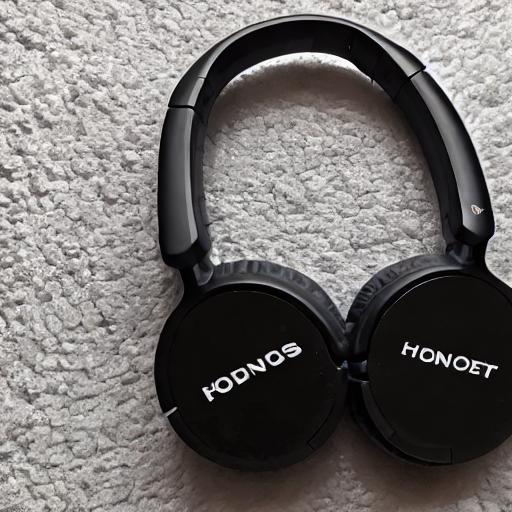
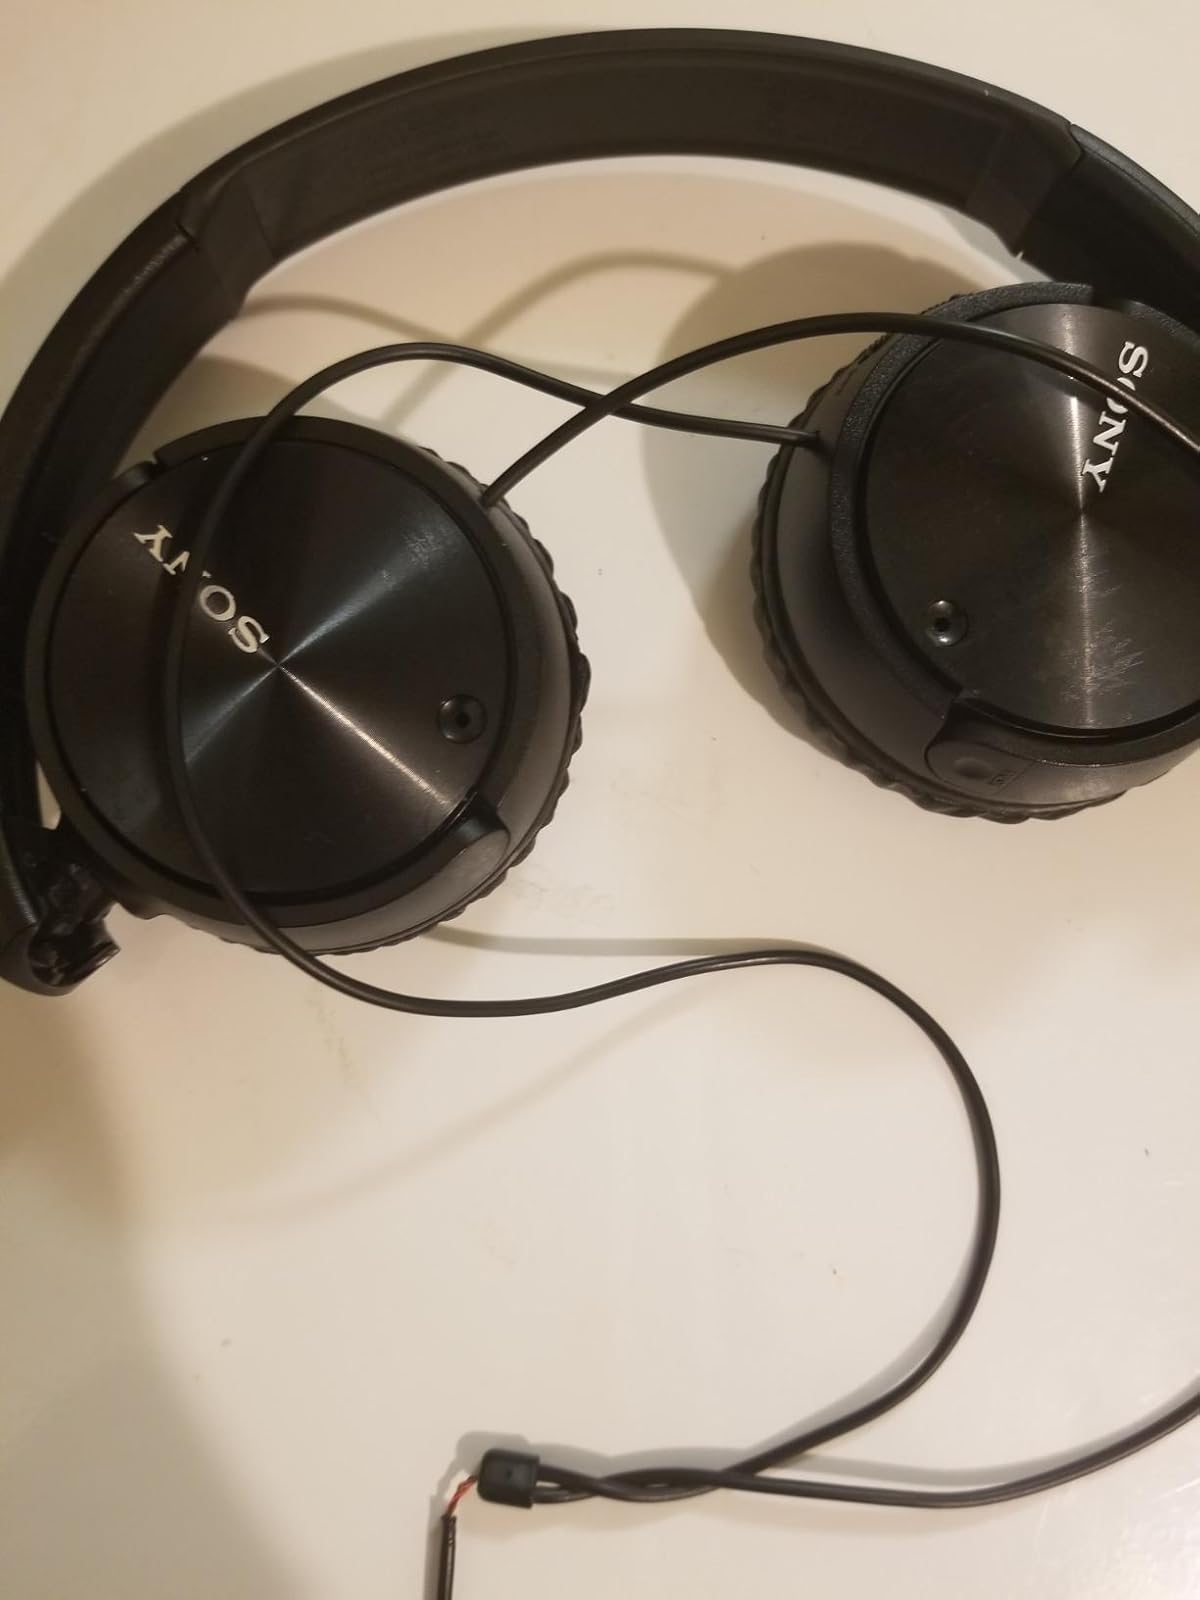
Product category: headphones
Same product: no